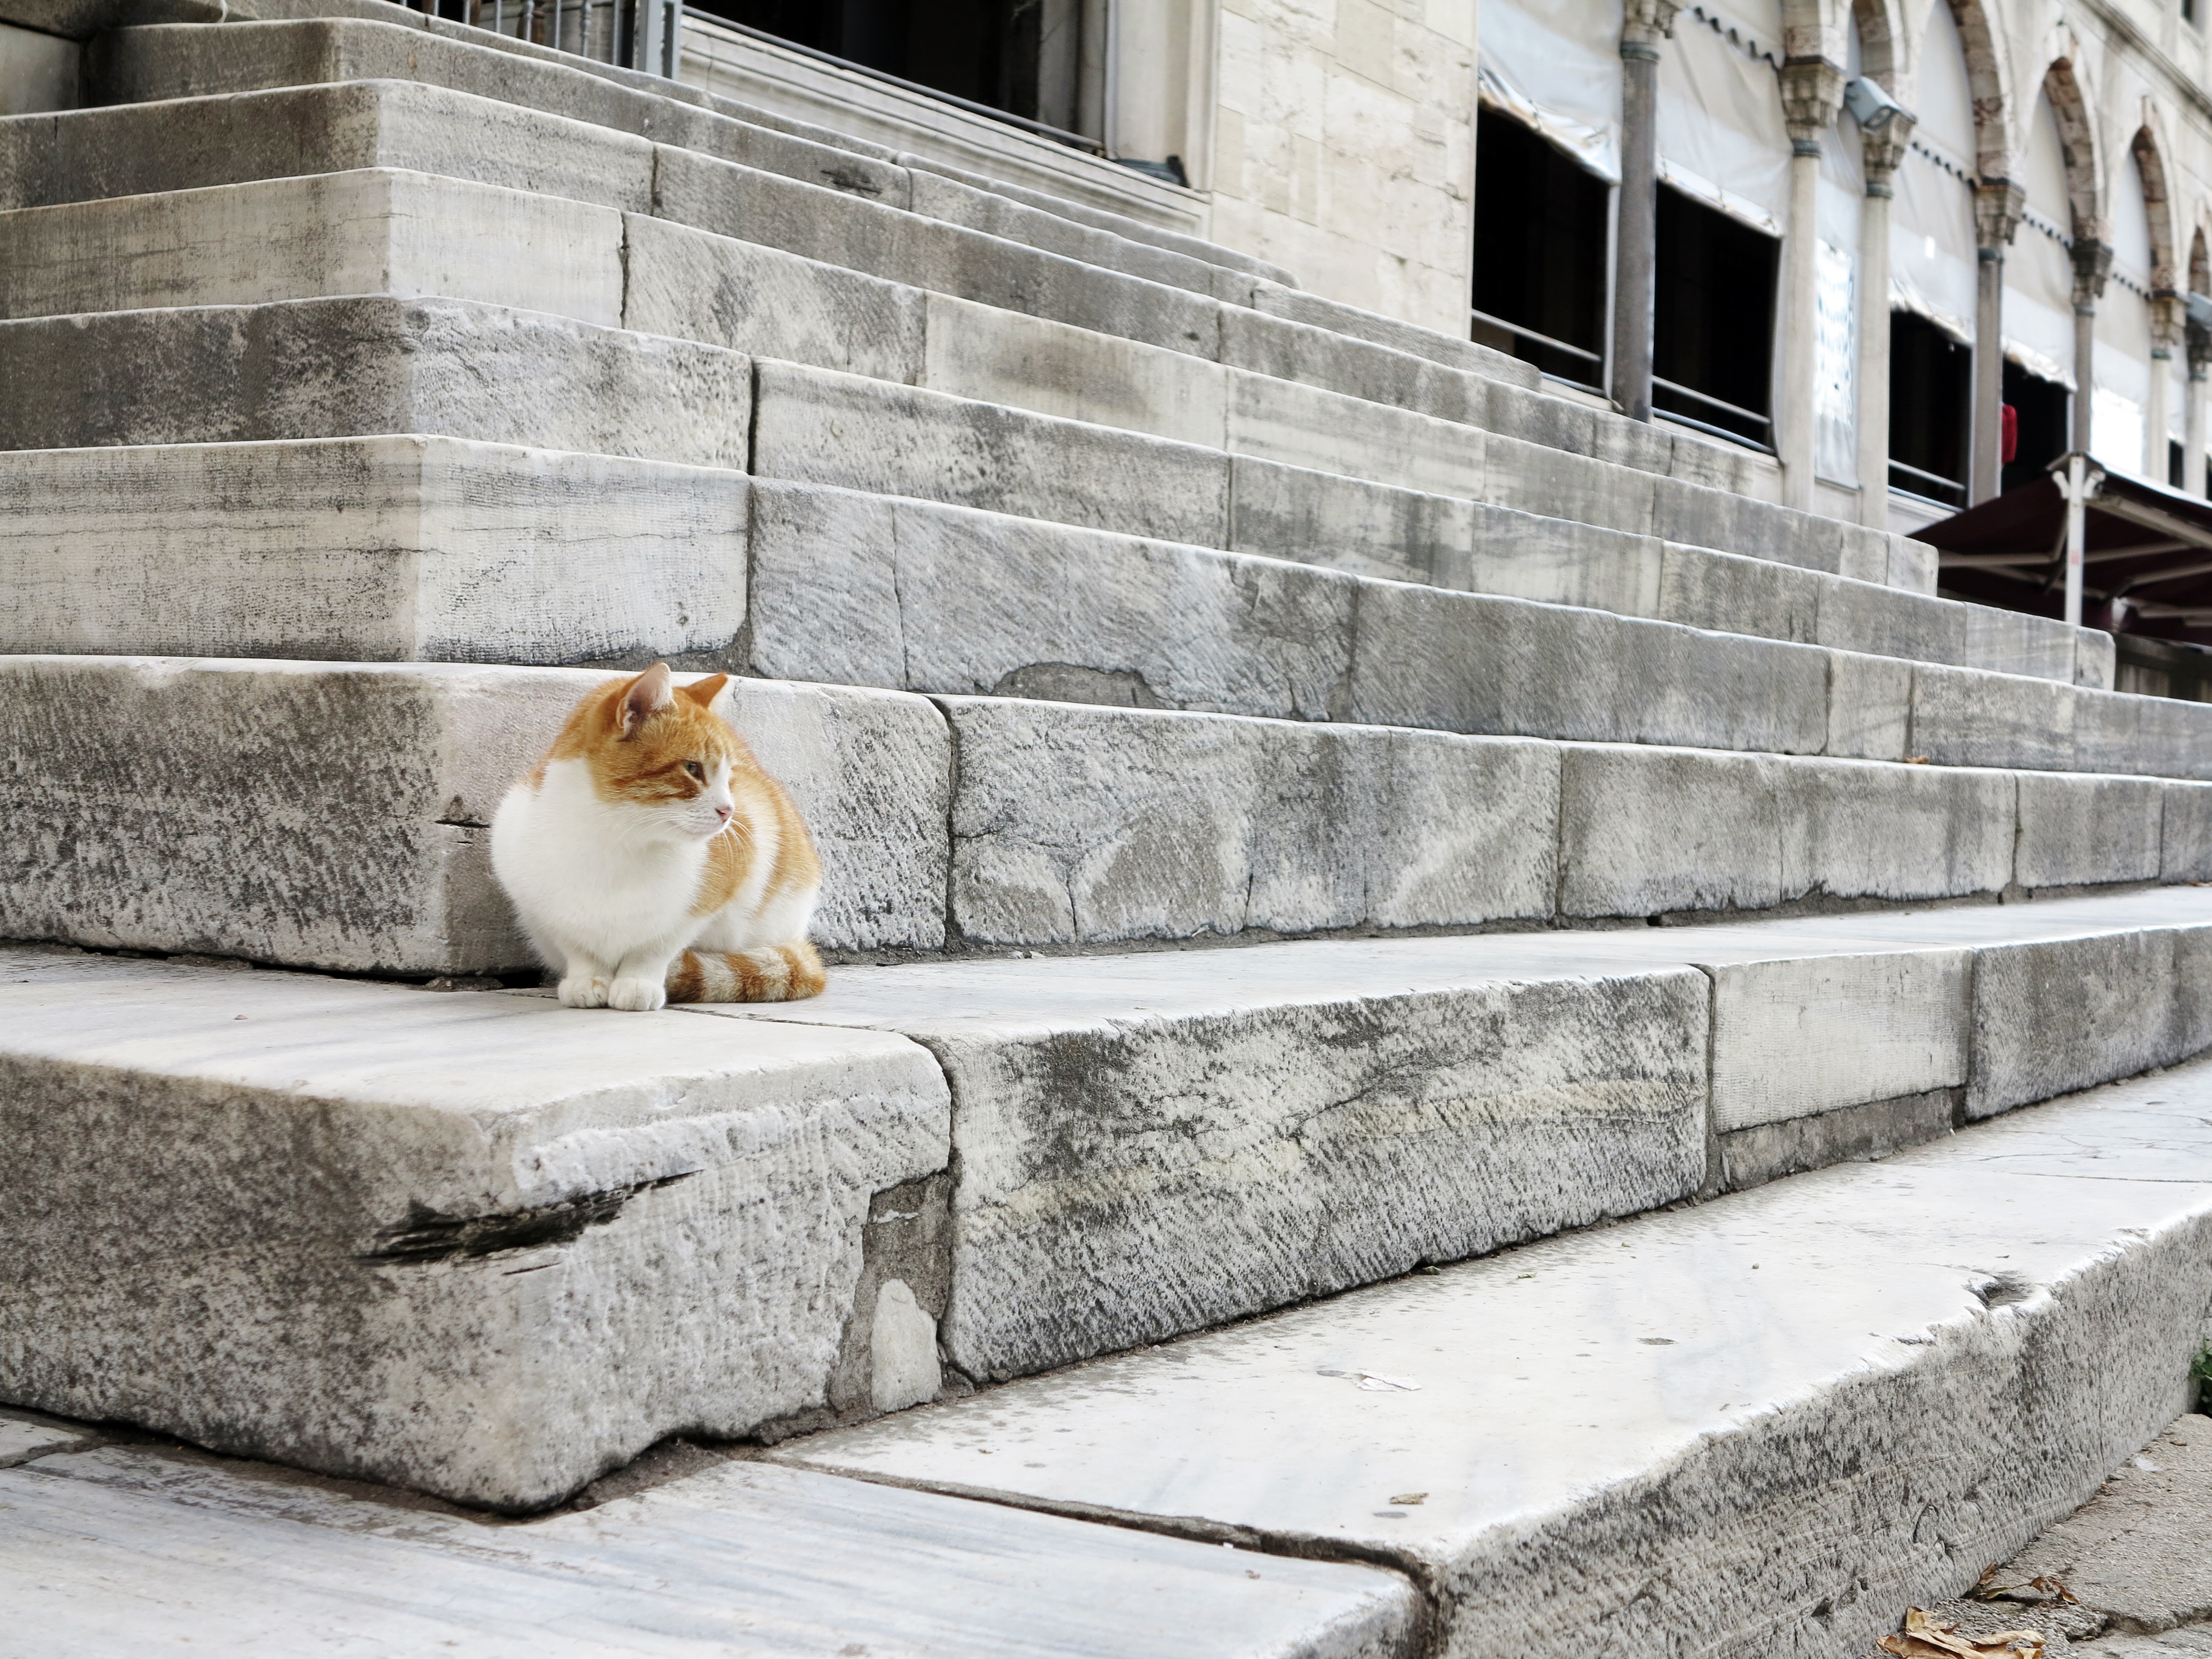
snow, white, wall, cat, mammal, turkey, culture, history, flooring, small to medium sized cats